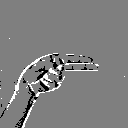
ASL letter: h